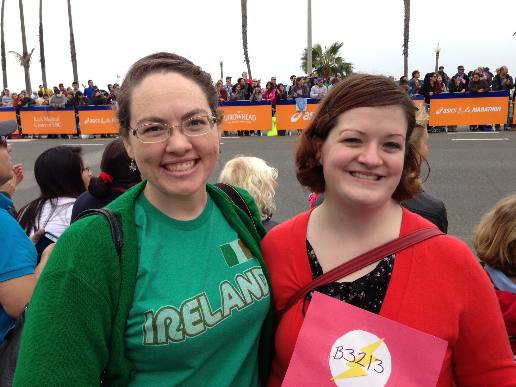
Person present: Yes